Sportzentrum Fischl

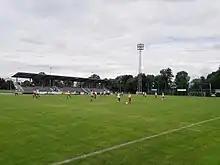
Soccer pitch at the "Sportzentrum Fischl"

Currently the Red-Zac team FC Kärnten plays its home games in the stadium.